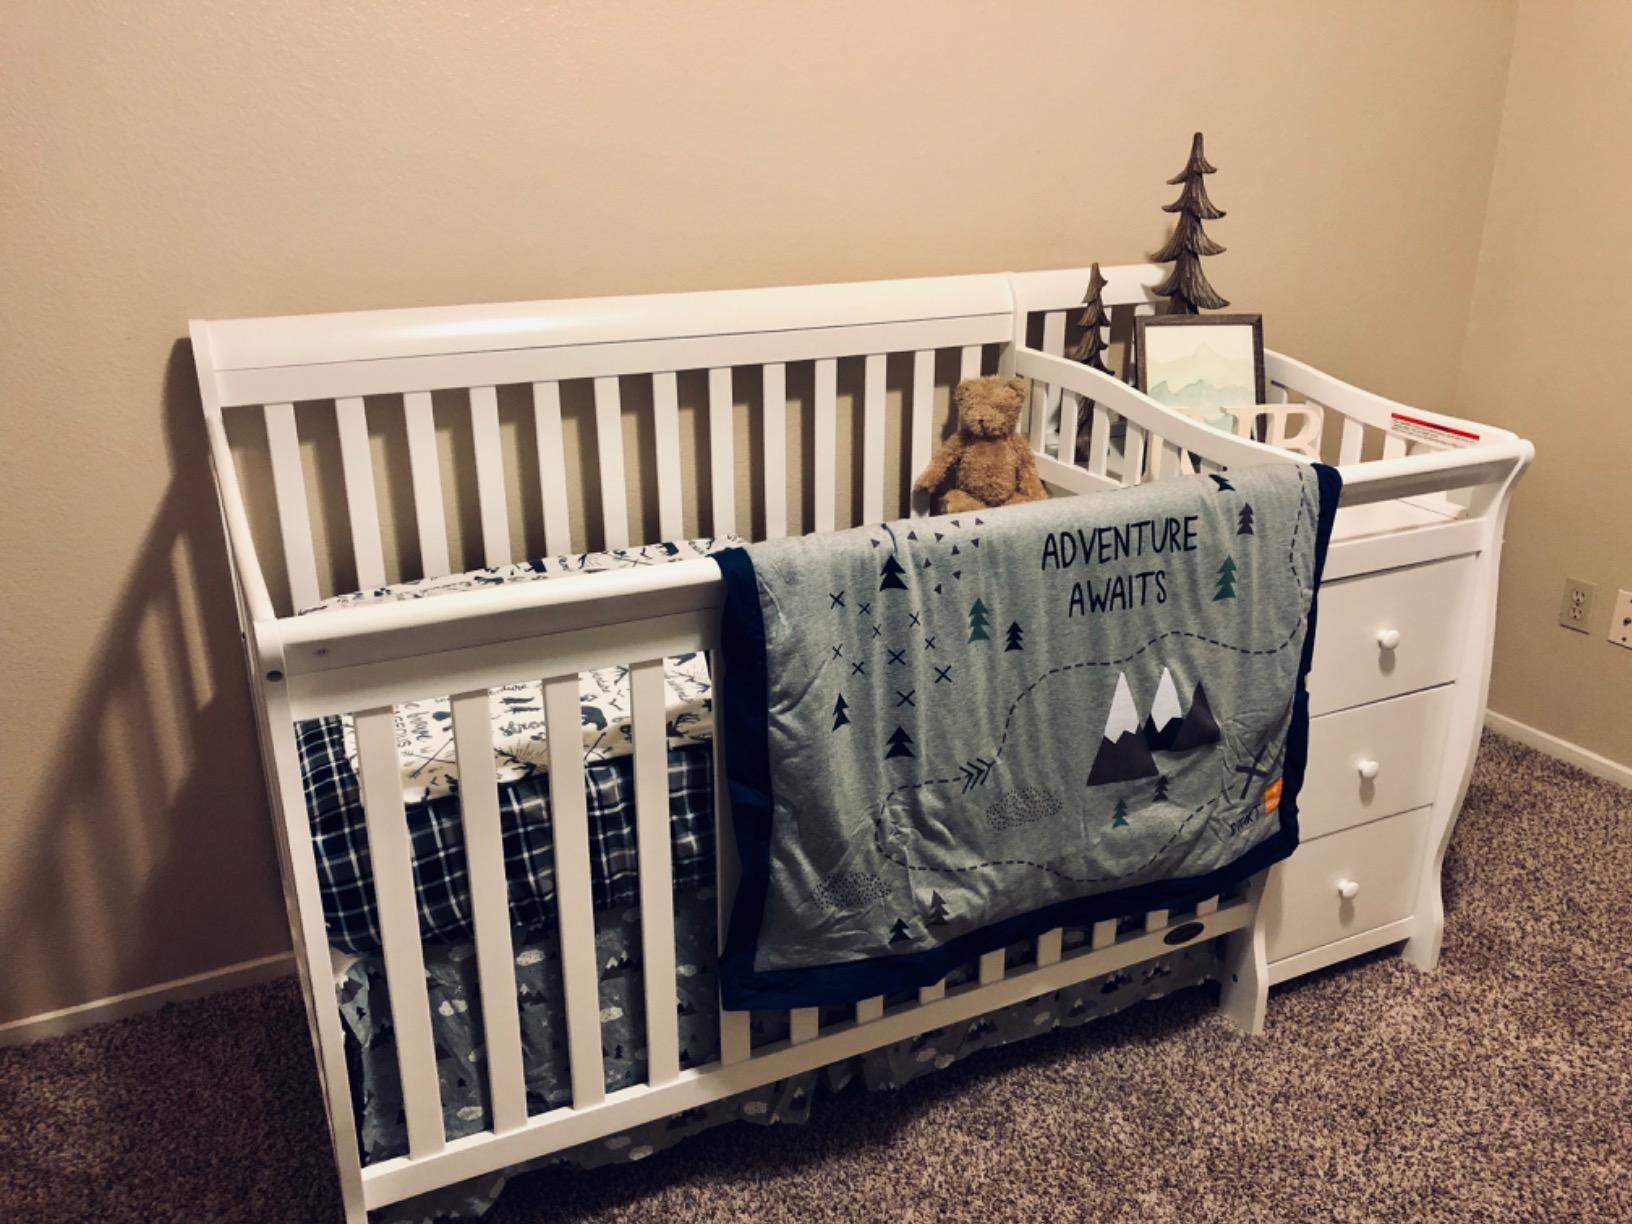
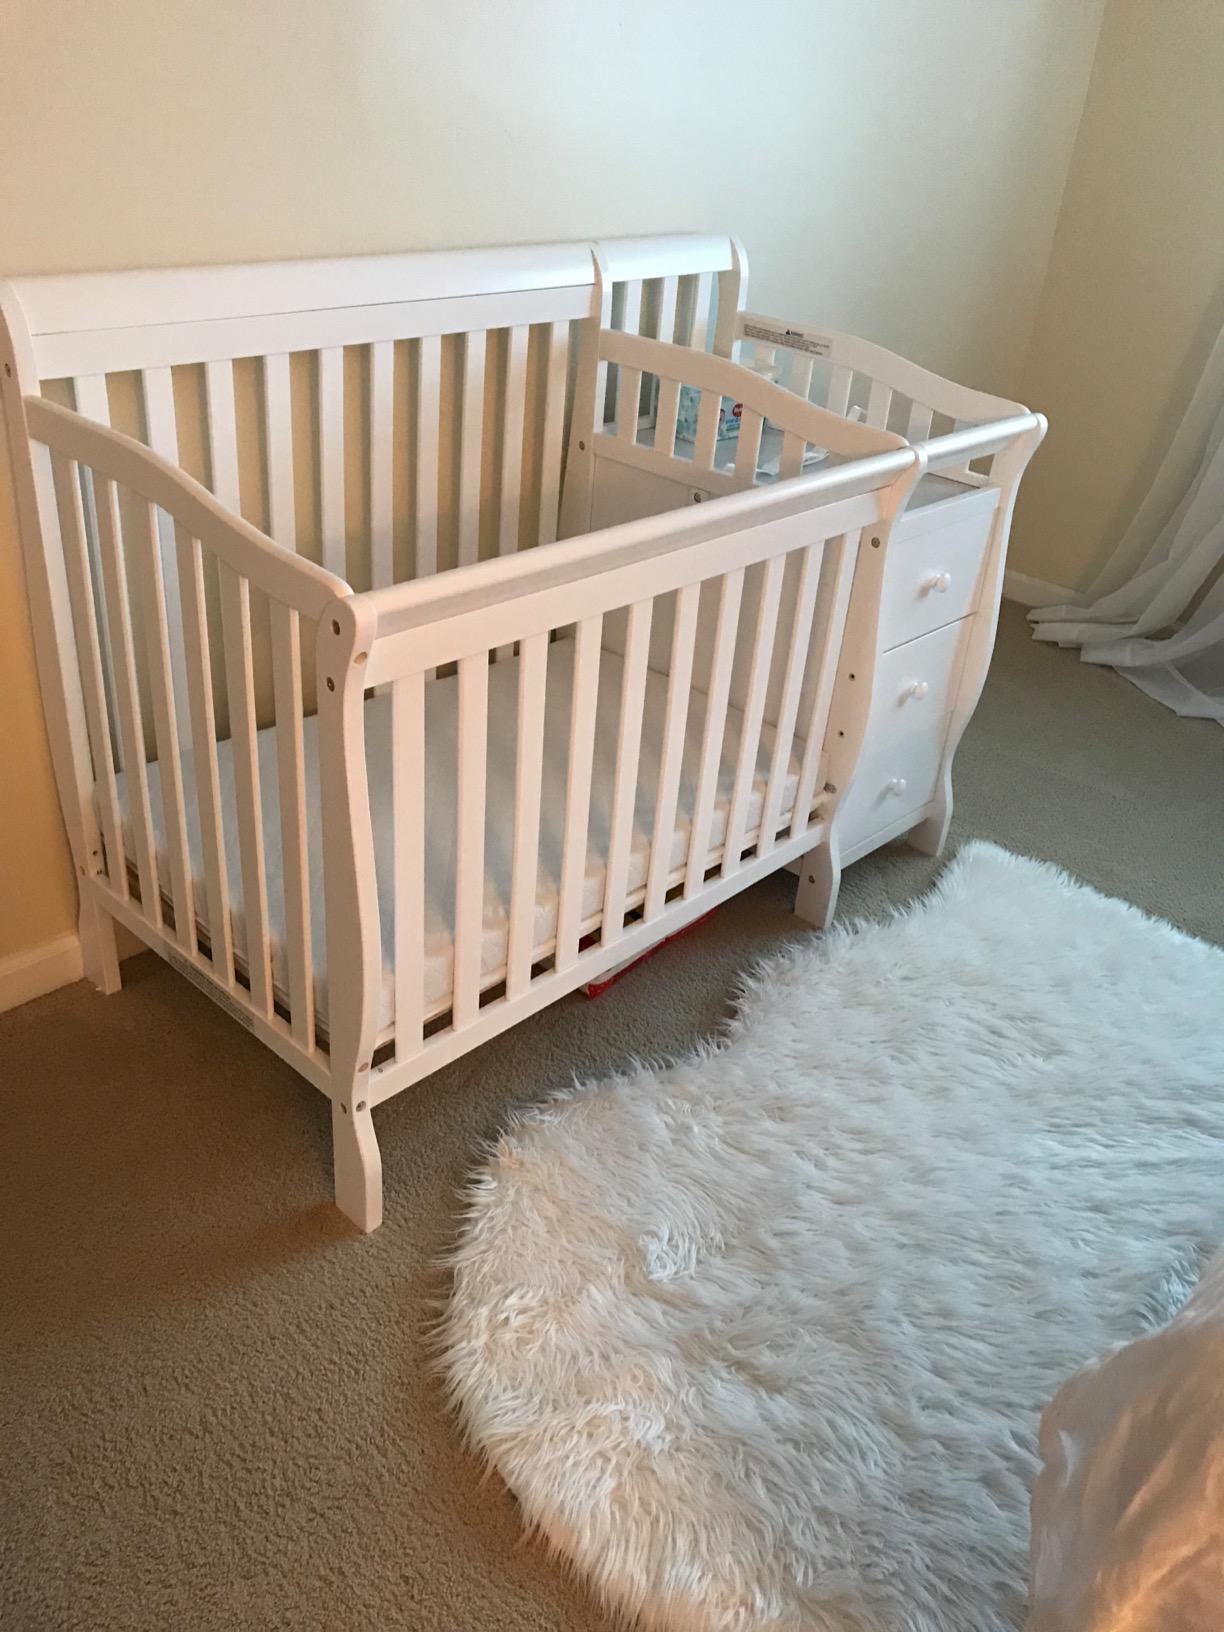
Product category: products_crib
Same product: yes